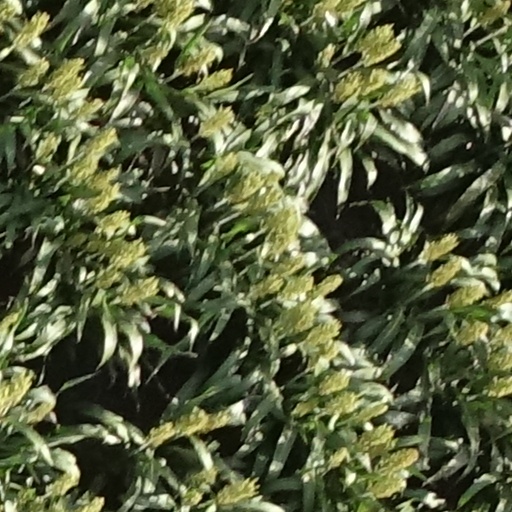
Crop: sorghum